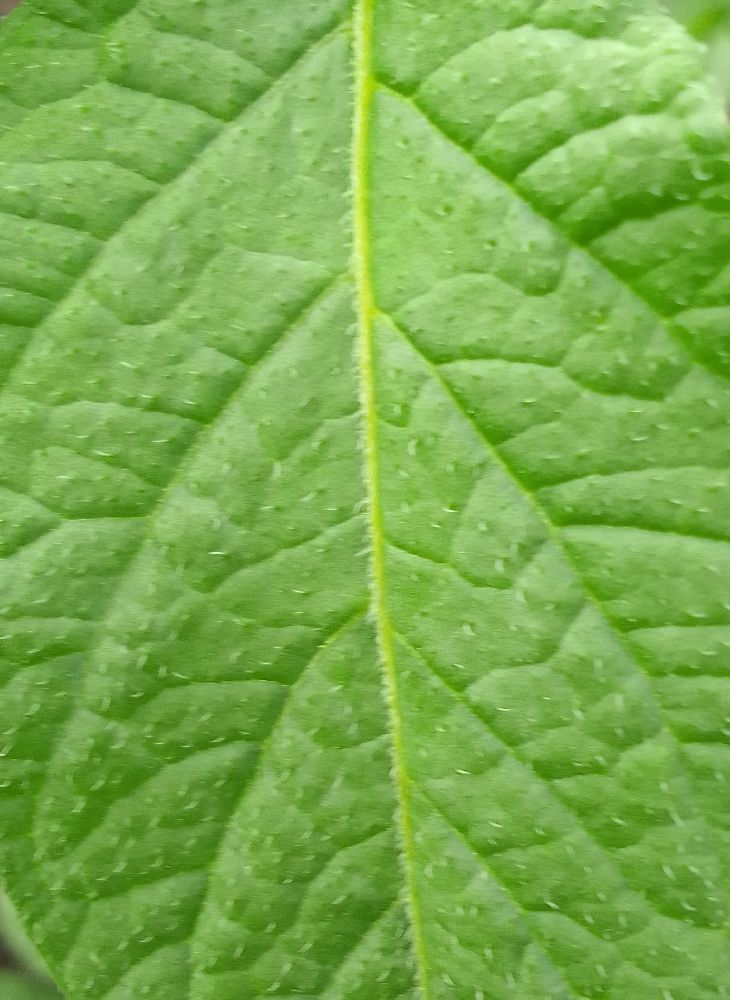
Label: Healthy